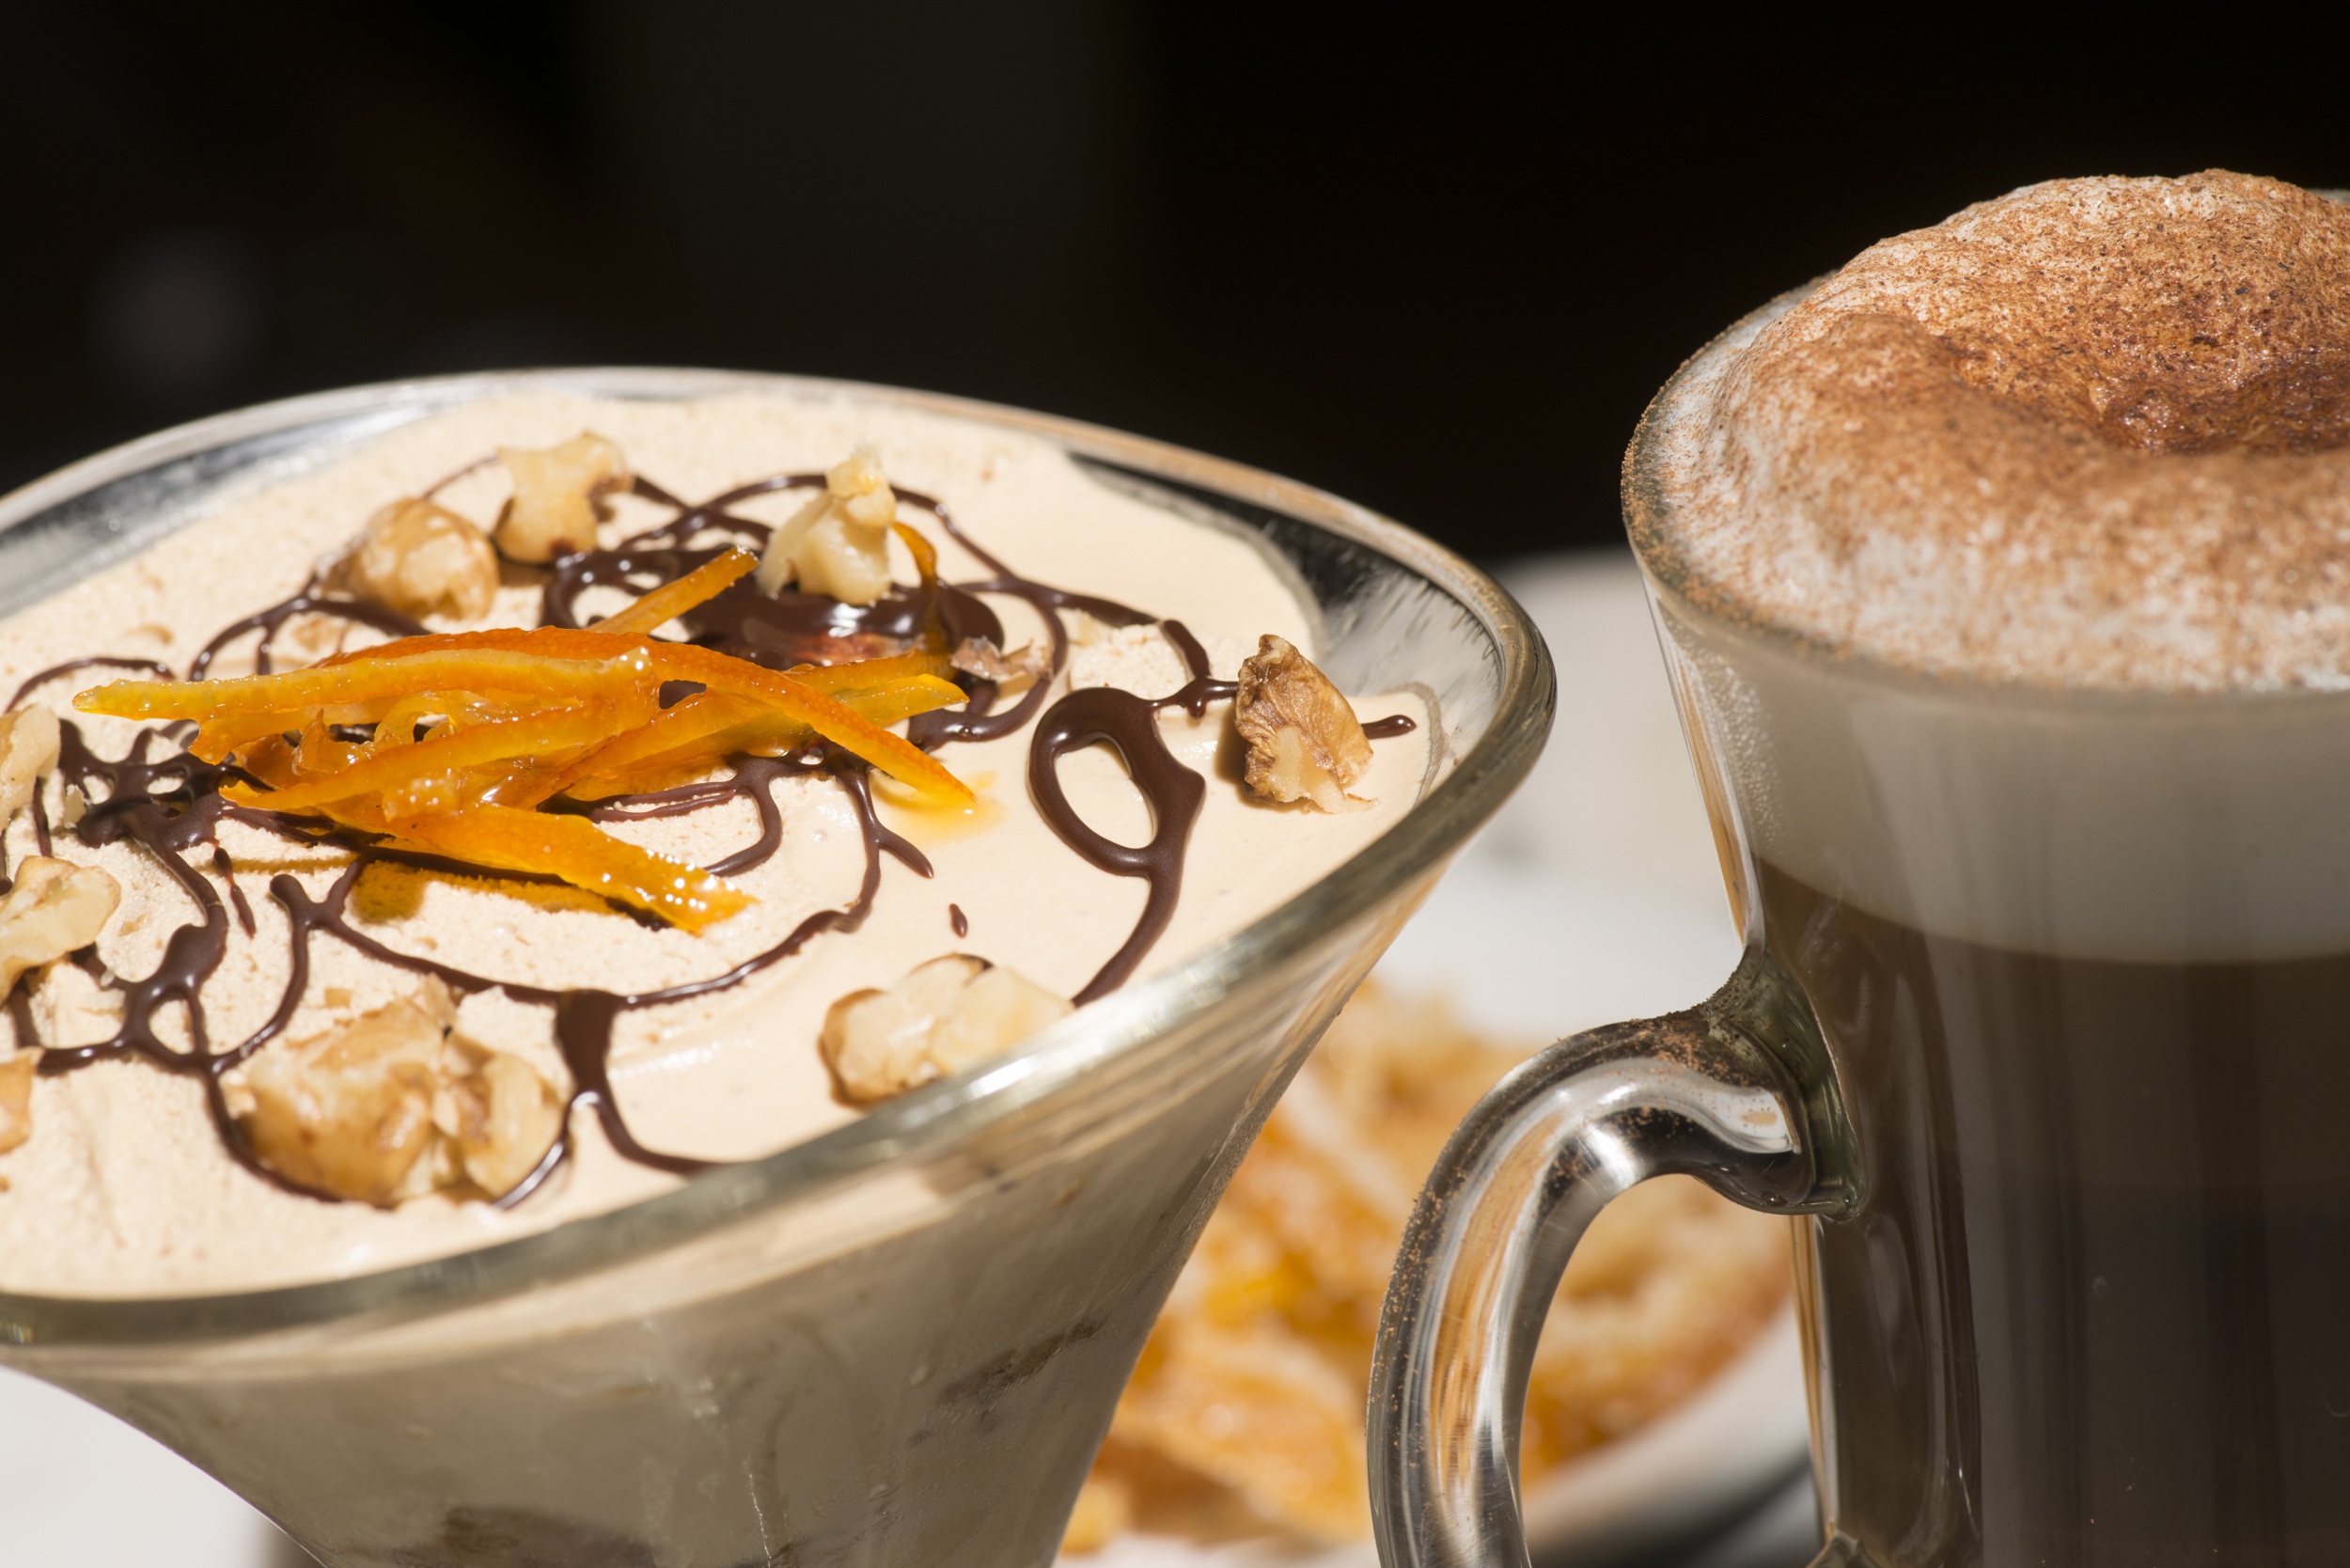
coffee, sweet, restaurant, dish, meal, food, produce, drink, breakfast, dessert, flavor, capuccino, tiramisu